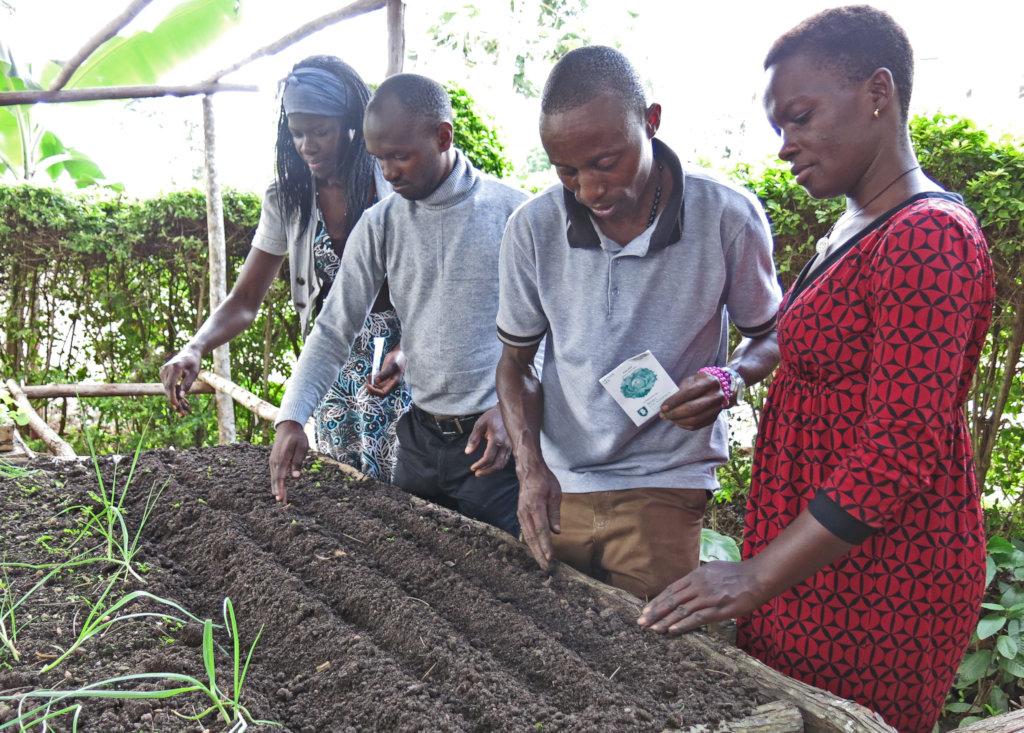
Vijana wanne wakiwa wamesimama mbele ya bustani ndogo, iliyolimwa vizuri katika mpangilio wa mistari au matuta. Wakiwa wanapanda mbegu za mazao wakitumia mikono, kuchimba udongo na kufukia mbegu hizo.